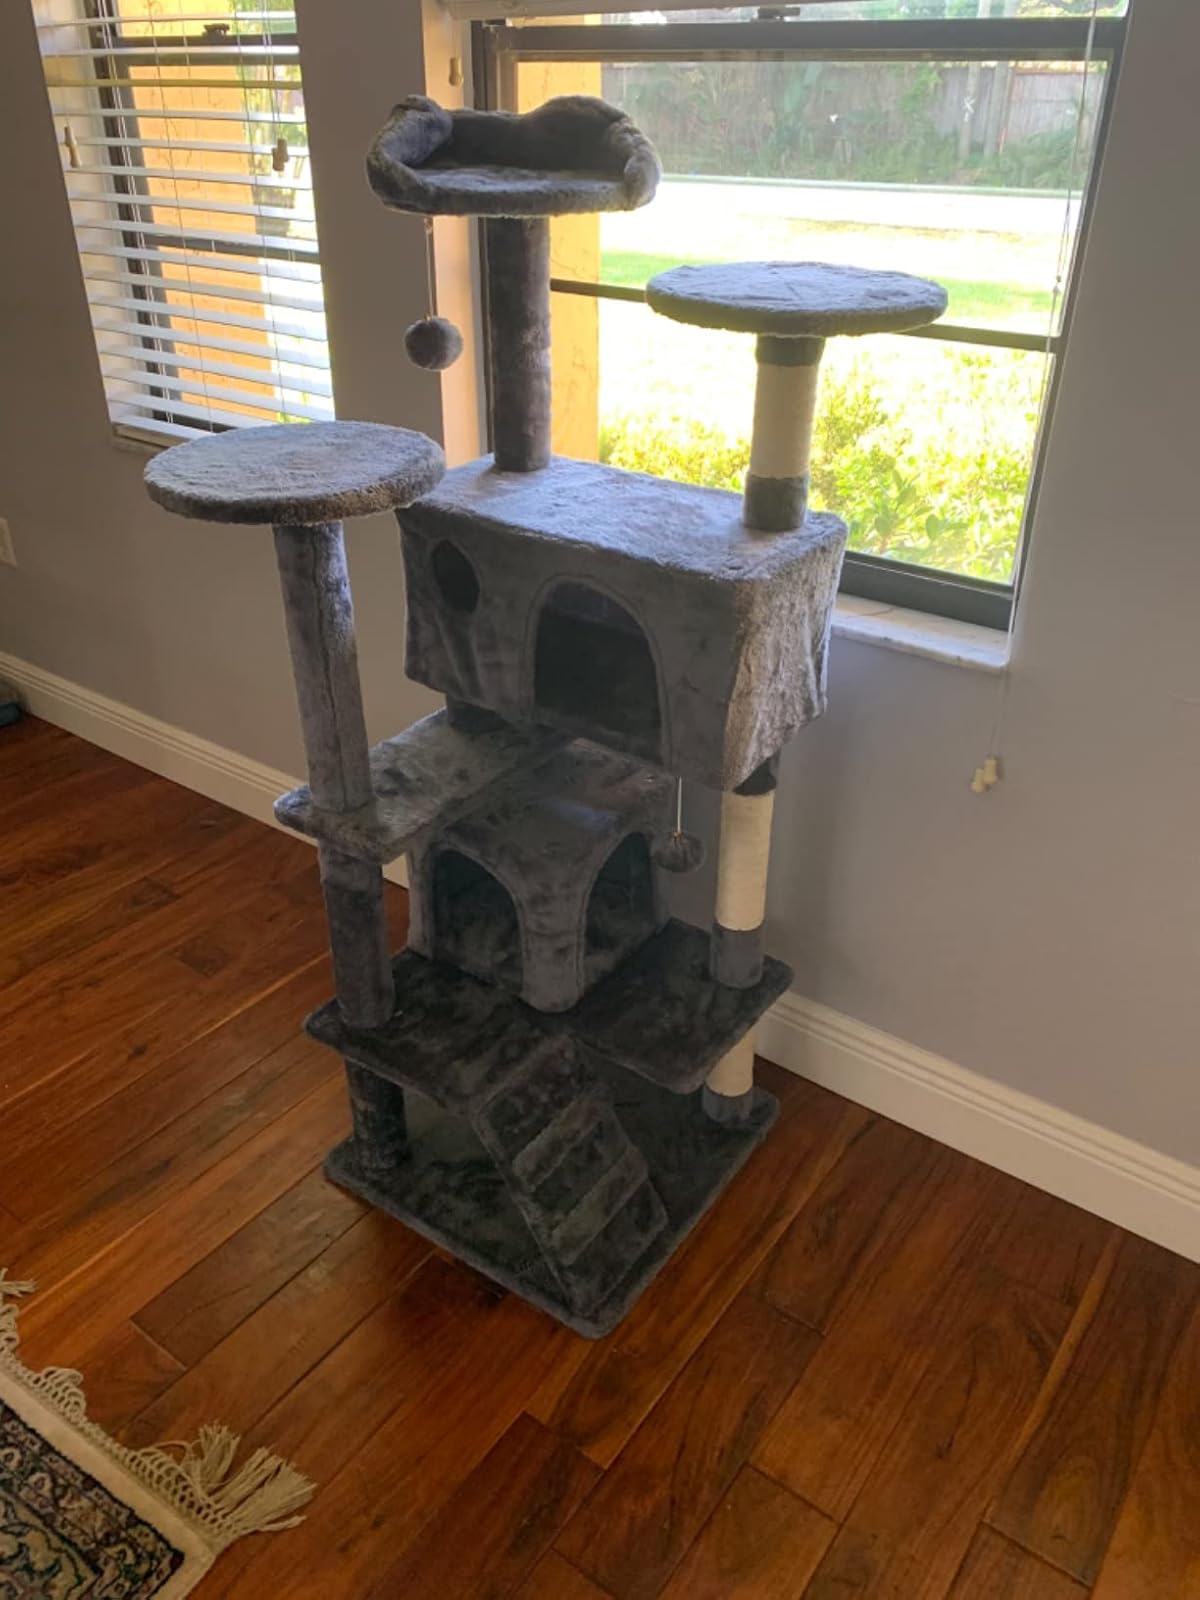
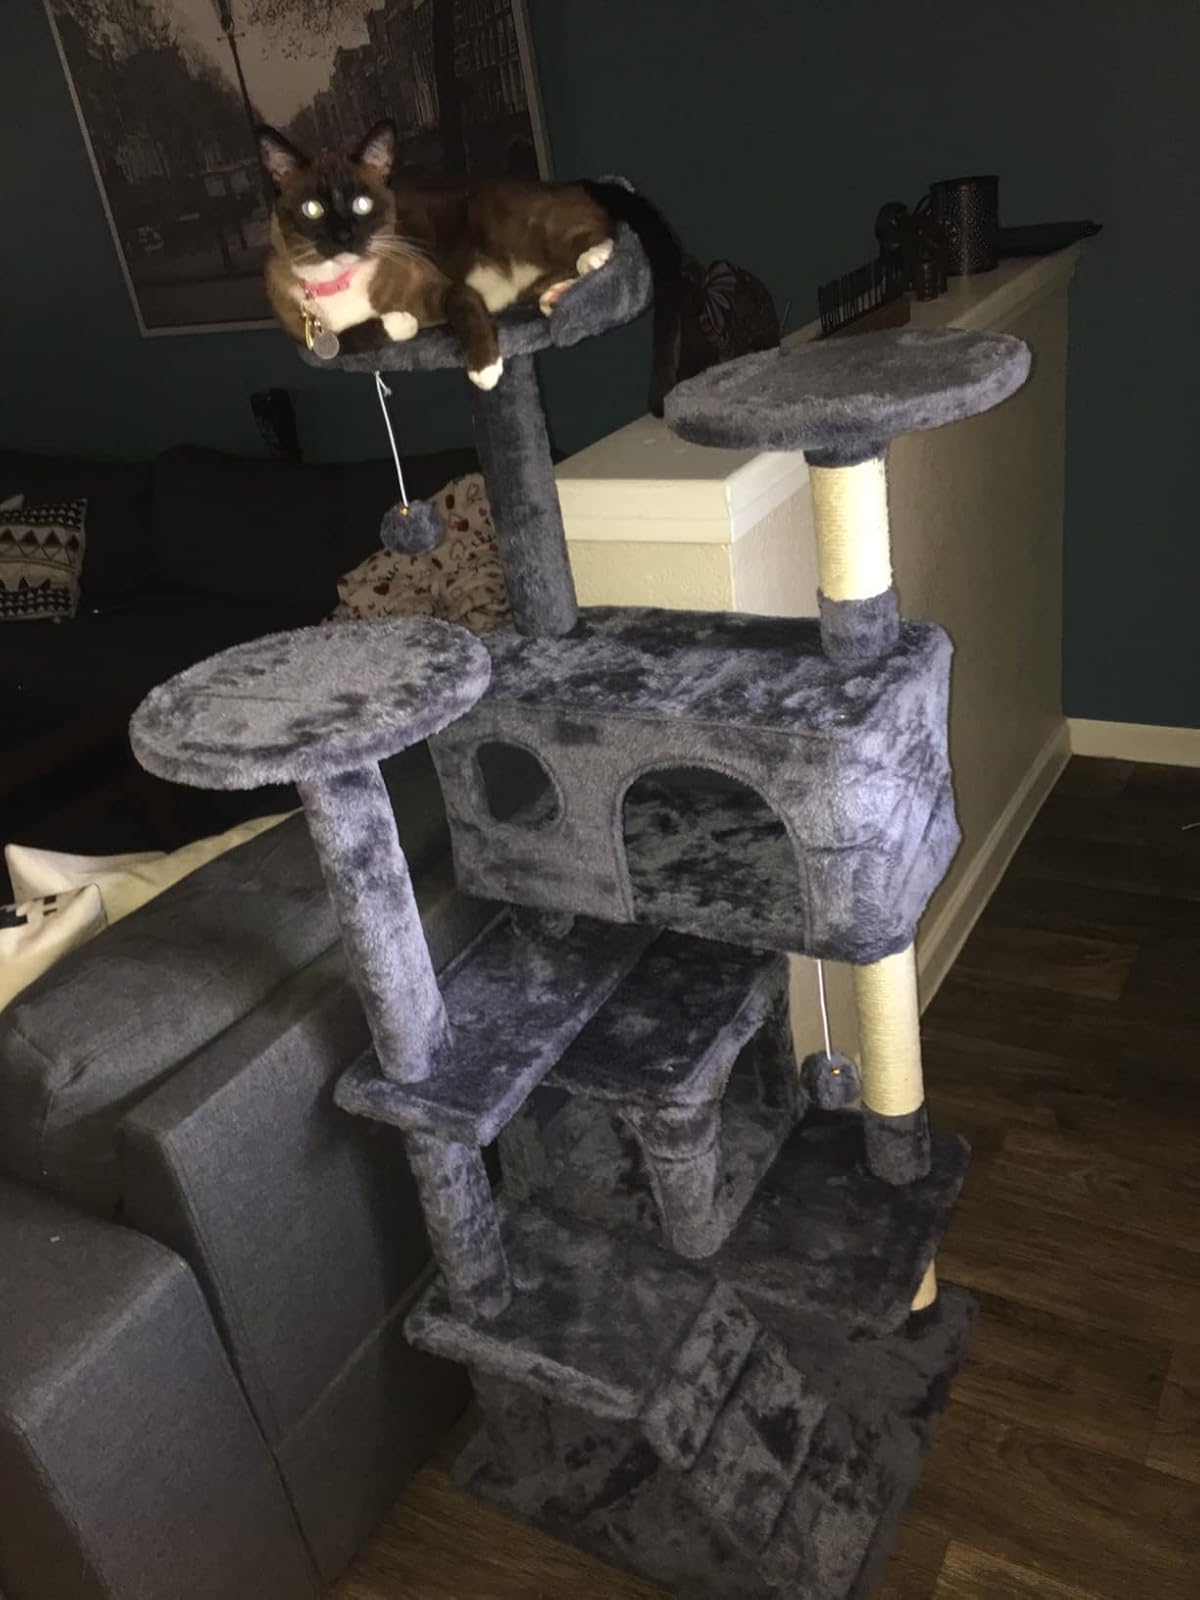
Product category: items_cat tree
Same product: yes